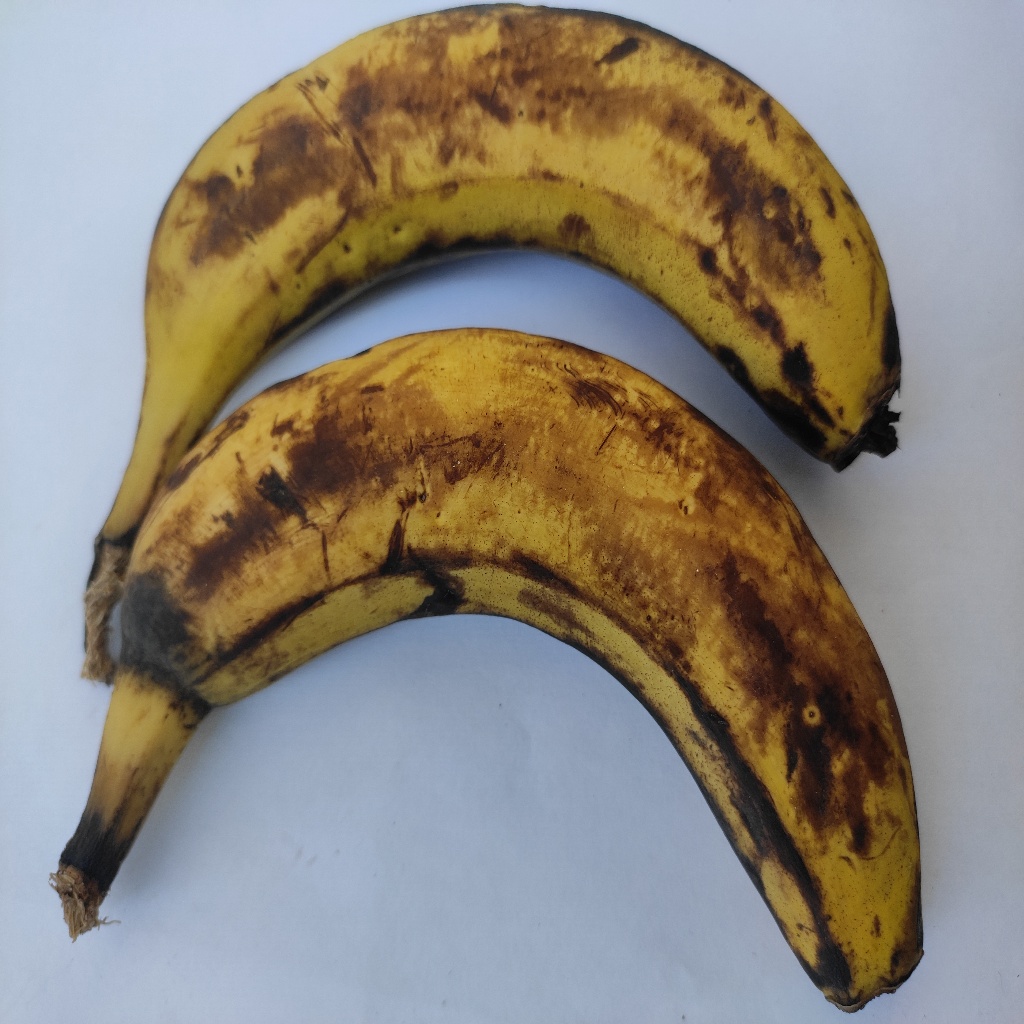
Crop: banana
Quality class: Defect